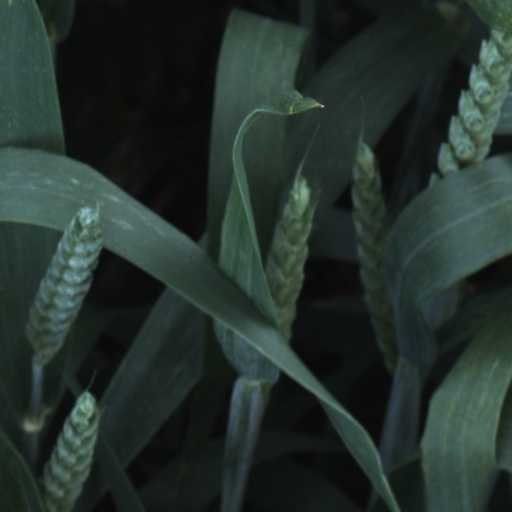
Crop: wheat